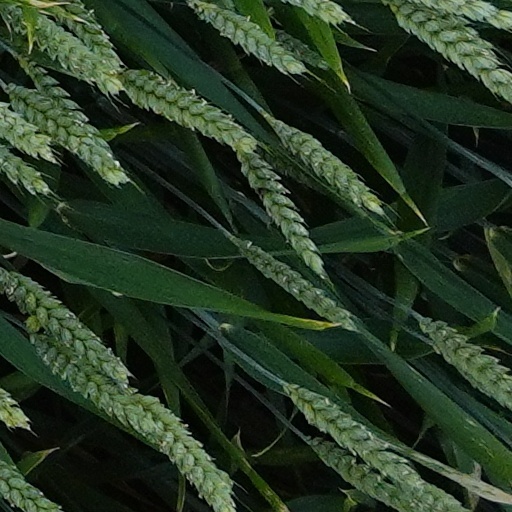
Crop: wheat